Achelous

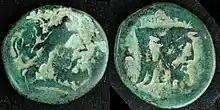
Bronze coin struck in Oiniadai, c. 215 BC, depicting the river-god Achelous as man-faced bull on reverse.

Achelous as a cultic figure is attested as early as the seventh century BC. The 2nd-century geographer Pausanias, reports seeing, near Megara, an altar to Achelous erected by the seventh-century BC "tyrant", Theagenes of Megara. Achelous was the only river-god to achieve Panhellenic cult status. By the fifth century BC he shared many sanctuaries with his daughters the nymphs. Achelous appears in many votive reliefs which often include nymphs. Such reliefs were given as dedications in sanctuaries. A votive relief (Athens 1488), dedicated to "Pan and the Nymphs", shows Hermes leading three nymphs in a cave, with a relief head of Achelous depicted on the wall of the cave. In a similar votive relief (Athens 1859), Achelous is depicted as a bull with a human head. Achelous could also be venerated in the form of stylized votive masks, similar to the cult masks of the wine-god Dionysus. A well-known example of such a cult mask, considered to be Achelous, is a marble mask (c. 490–470 BC) from Marathon (Berlin SK 100).